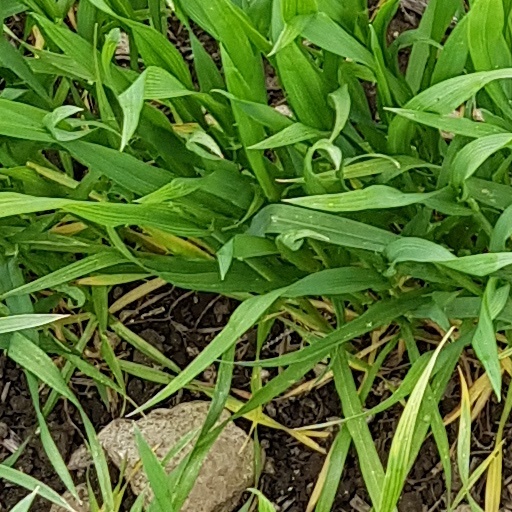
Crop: wheat